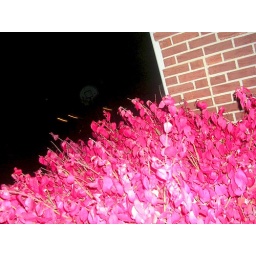
pink plant in the front yard